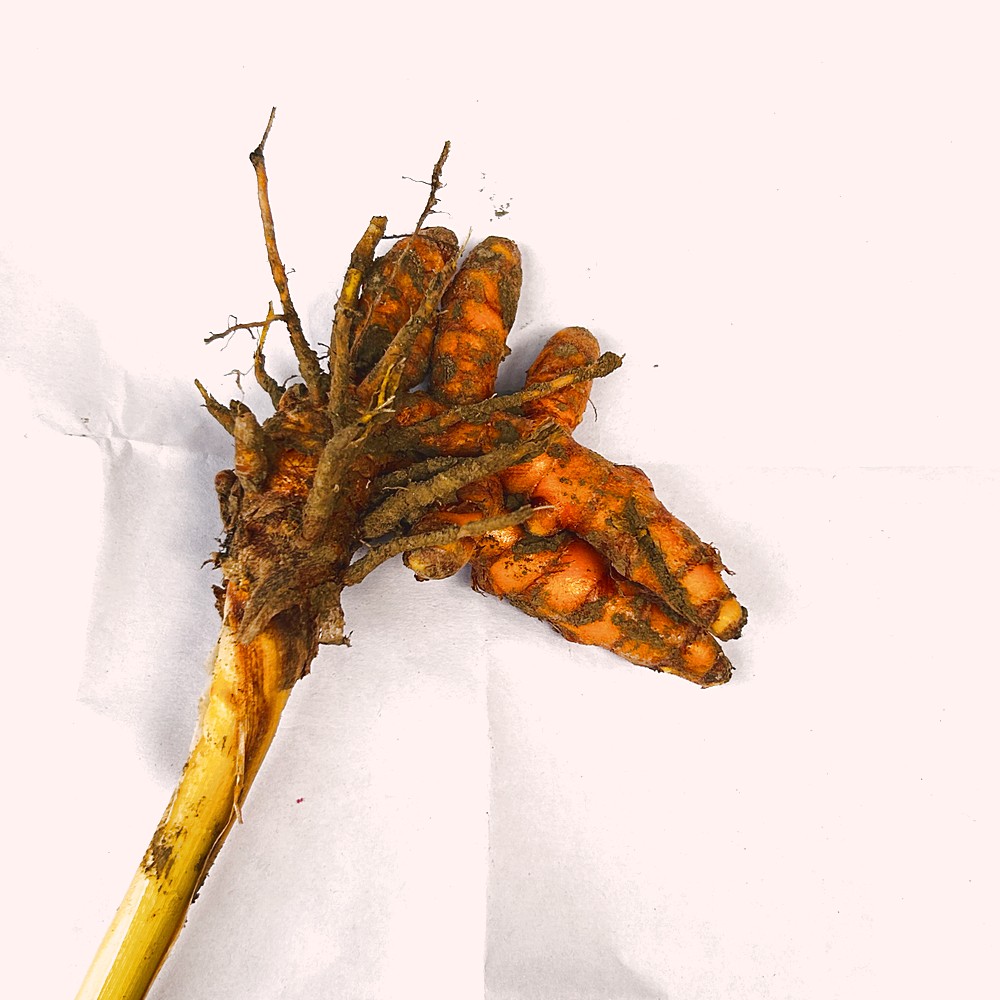
Label: Rhizome Healthy Root